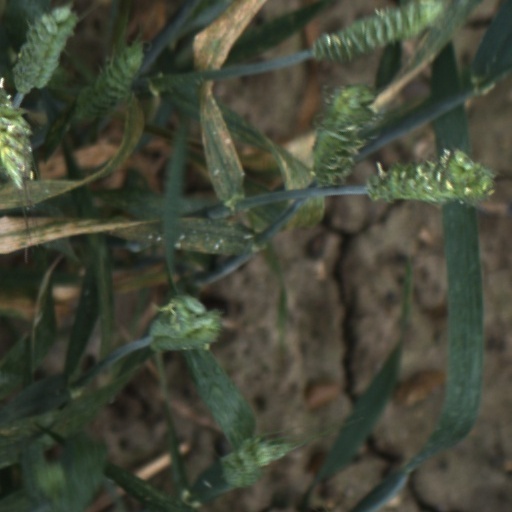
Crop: wheat